Diffused lighting camouflage

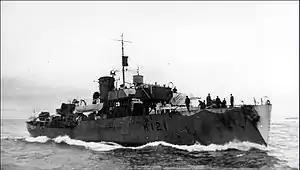
The Canadian corvette HMCS "Rimouski" used its diffused lighting camouflage to attack a U-boat.

Both "Edmundston" and "Rimouski" were fitted with about 60 light projectors: those on the hull were on retractable supports; those on the superstructure were on fixed supports. Each ship's diffused lighting system was tested systematically in St Margaret's Bay, and then trialled when actually escorting Atlantic convoys in 1943. Experimentally, the diffused lighting reduced the ships' visibility by up to 70%, but at sea the electrical equipment proved too delicate, and frequently malfunctioned. Worse, the system was slow to respond to changes in background lighting, and the Canadian Navy considered the lighting too green.